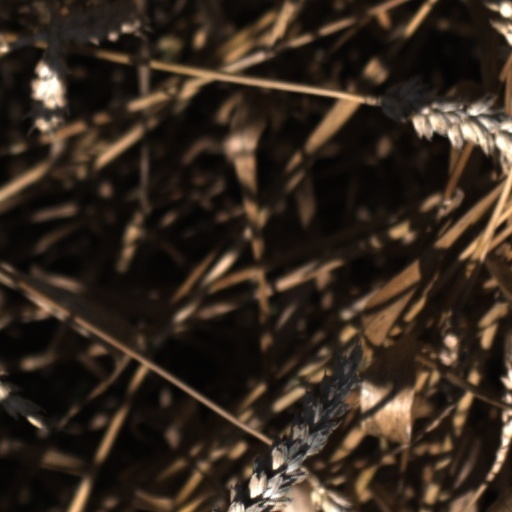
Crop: wheat